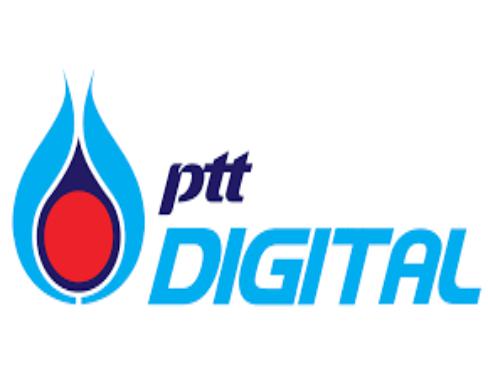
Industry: Others